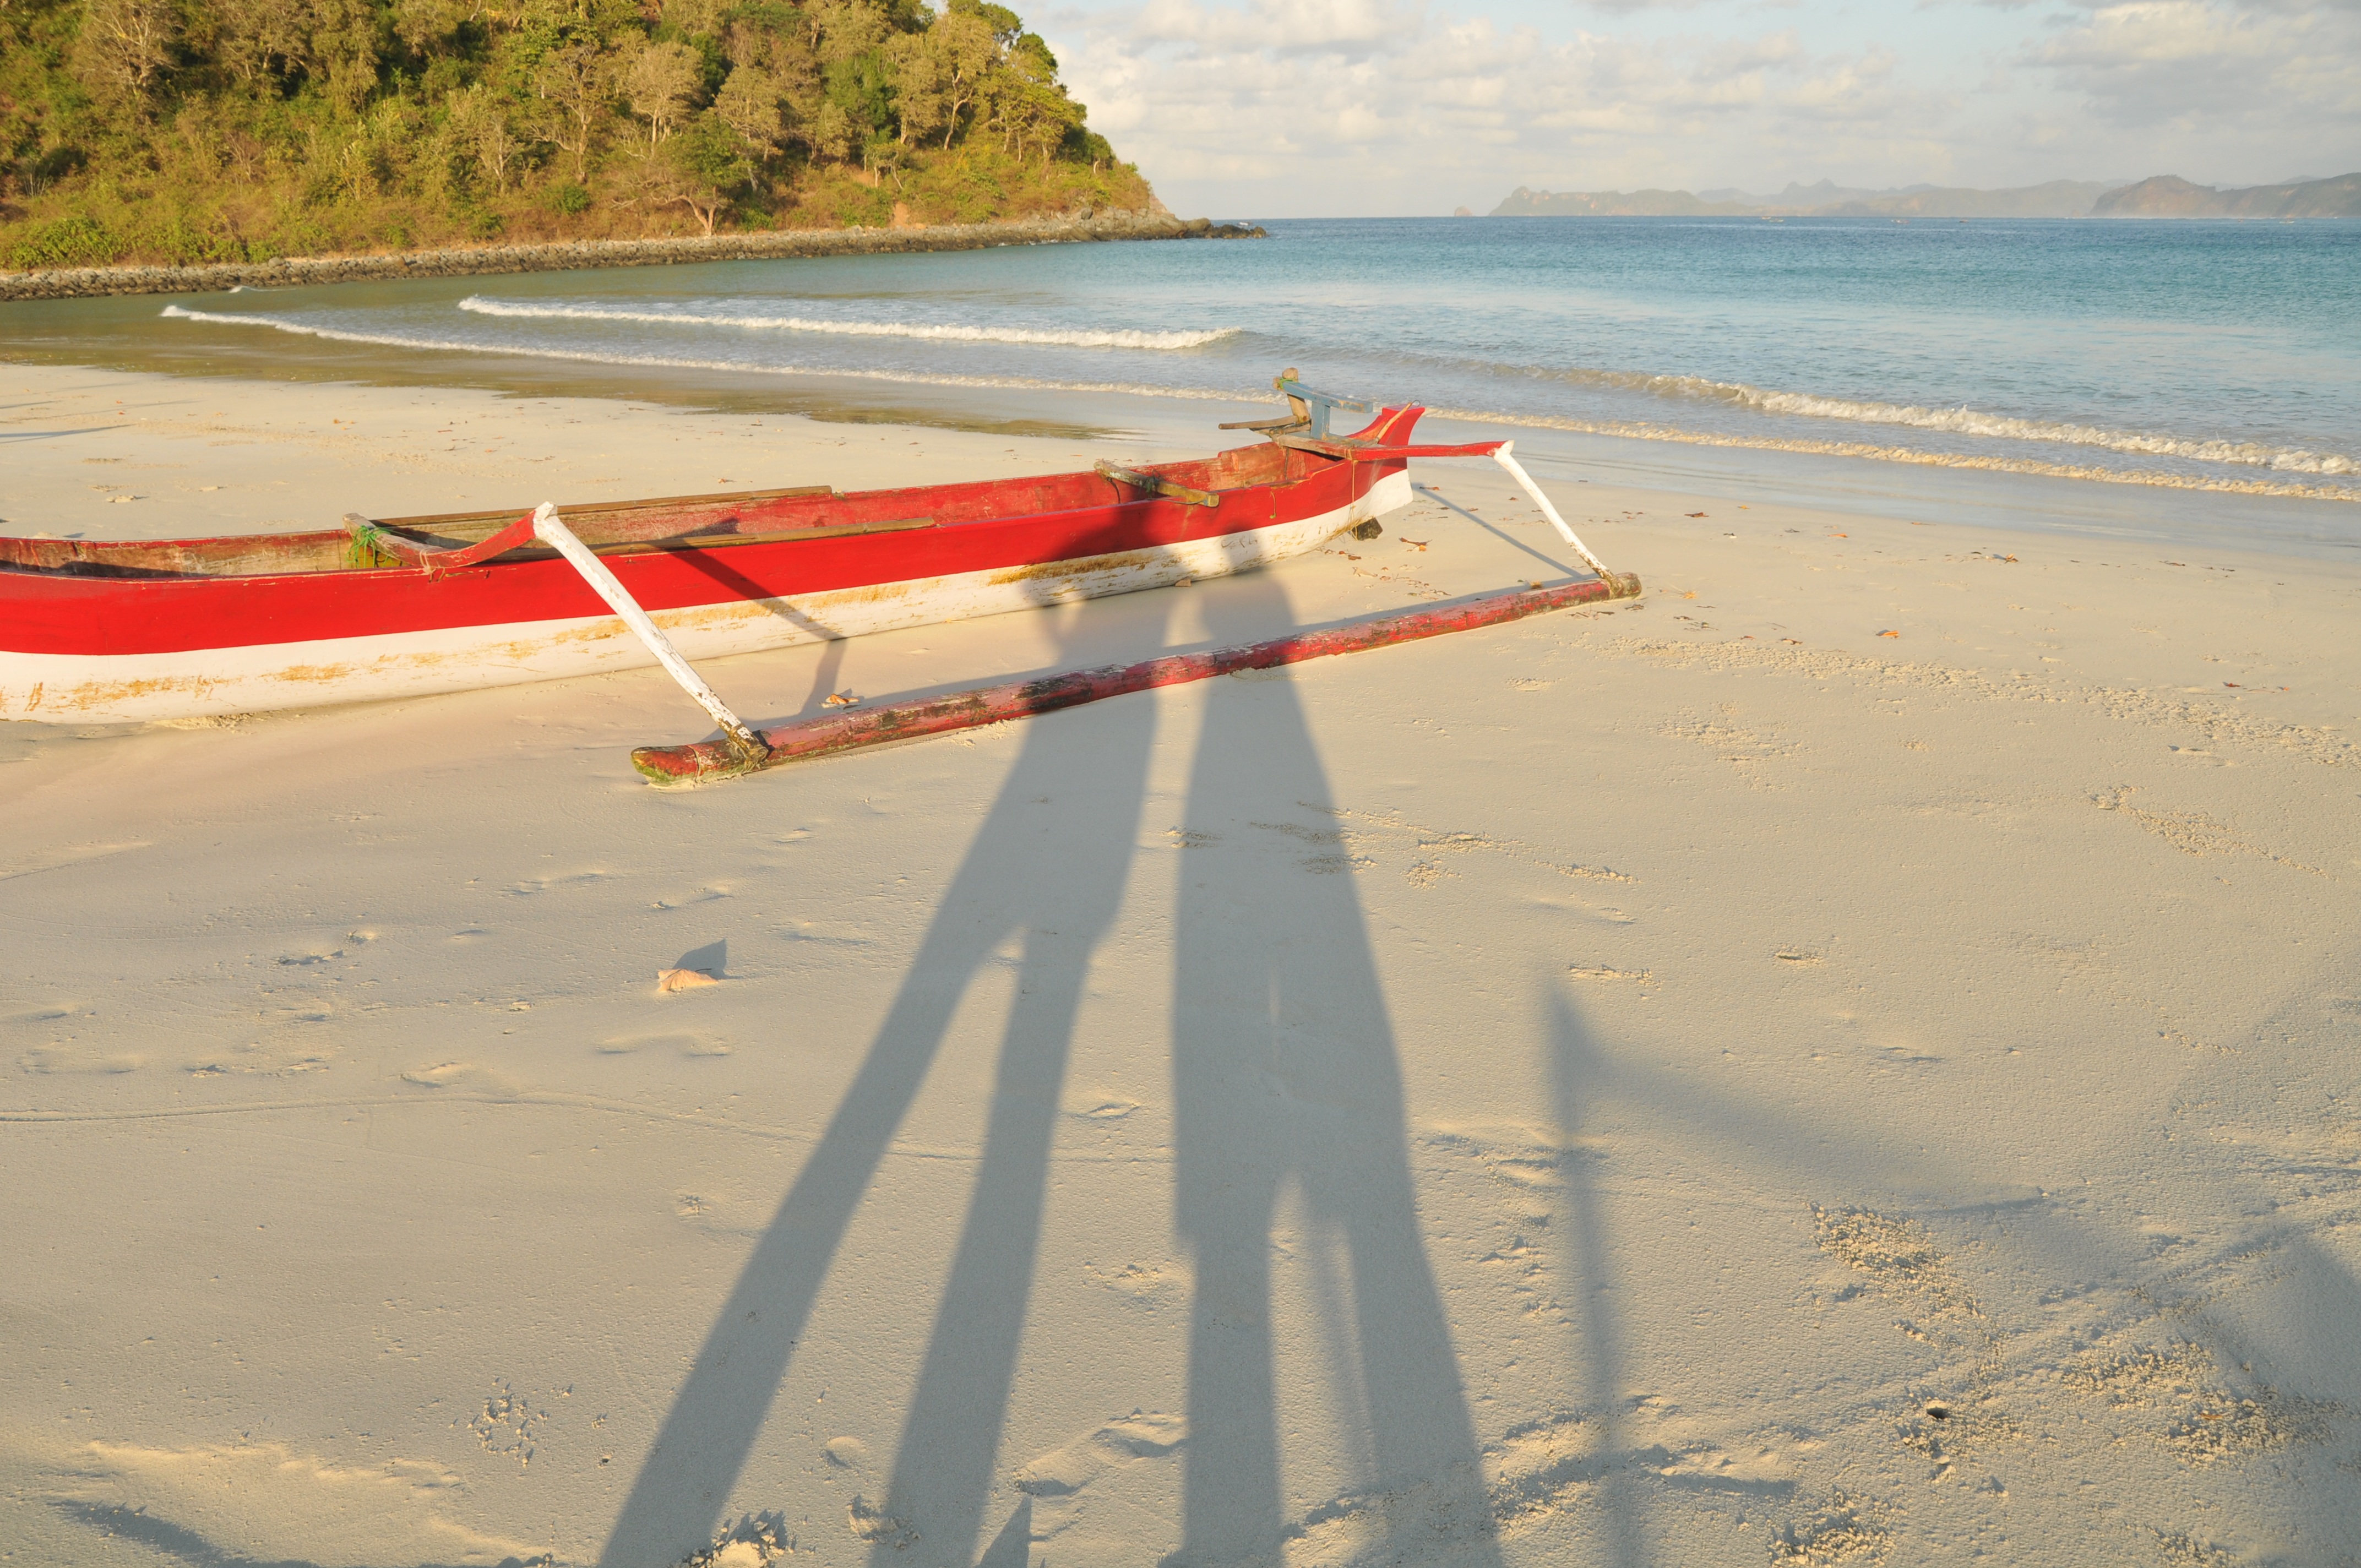
beach, sea, coast, water, sand, ocean, shore, wave, vehicle, holiday, bay, asia, body of water, sun and sea, mudflat, natural environment